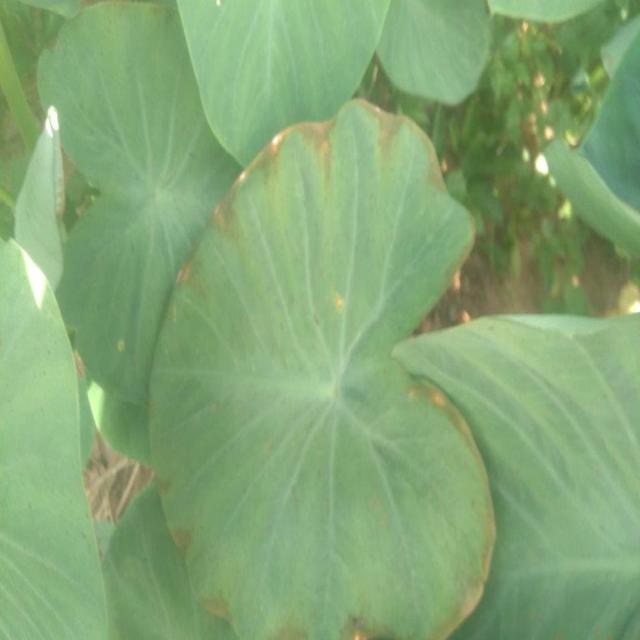
Label: Early_Blight